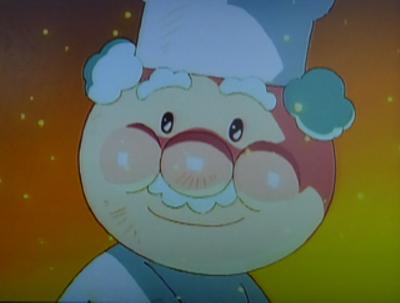
回答: 「もう、ええんや。もう終わりや、バタ子」